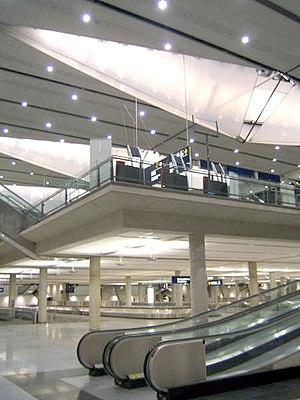
L'aéroport international Pierre-Elliott-Trudeau de Montréal ou simplement Montréal-Trudeau, anciennement l'aéroport de Dorval, est le principal aéroport international de la ville canadienne de Montréal, au Québec. Situé à Dorval, dans l'agglomération de Montréal, il accueille le trafic passager de la ville, l'aéroport international Montréal-Mirabel, autre aéroport de la Communauté métropolitaine de Montréal, n'étant plus desservi que par des vols cargo depuis 2004.